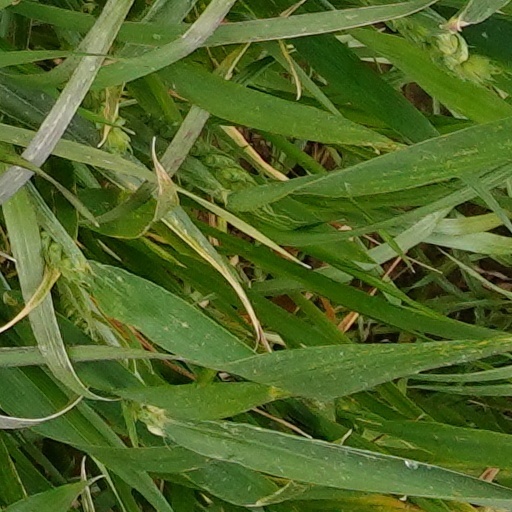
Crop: wheat